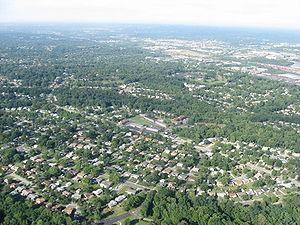
Sharonville est une ville située dans les comtés de Butler et d'Hamilton, en Ohio, aux États-Unis.